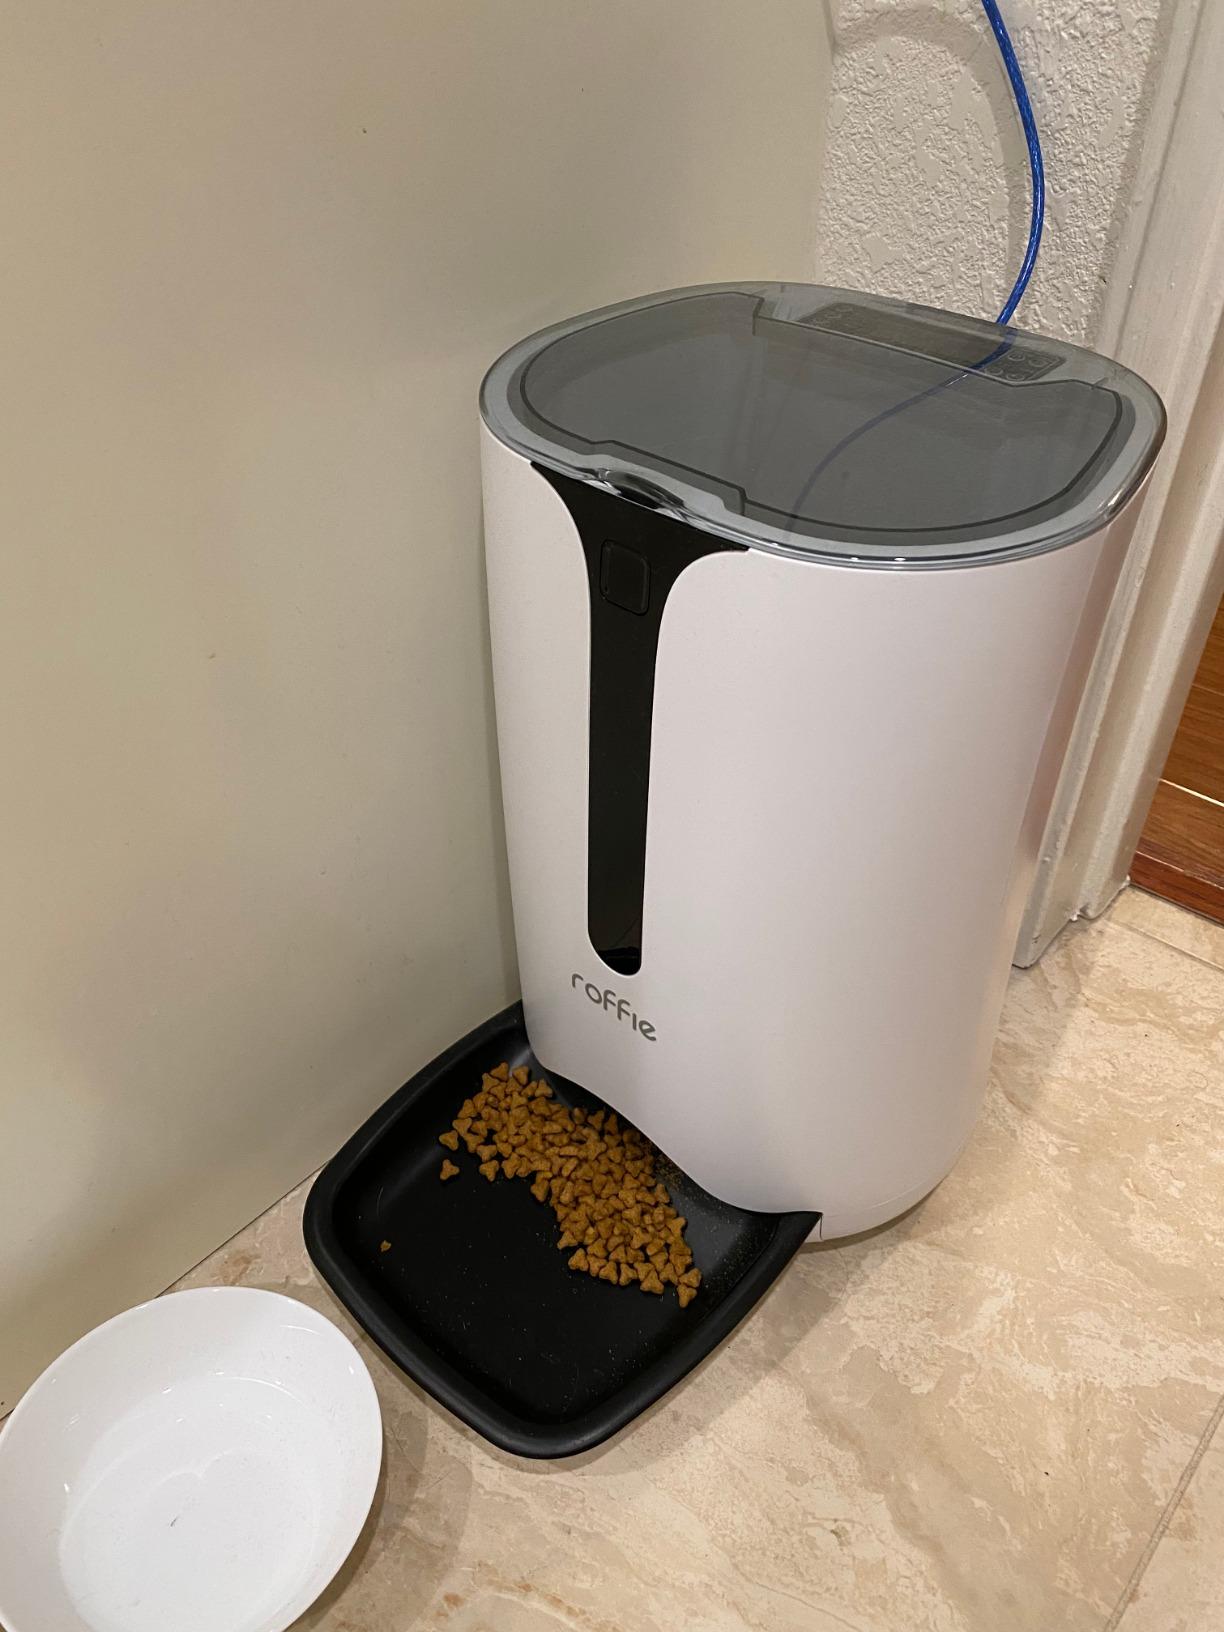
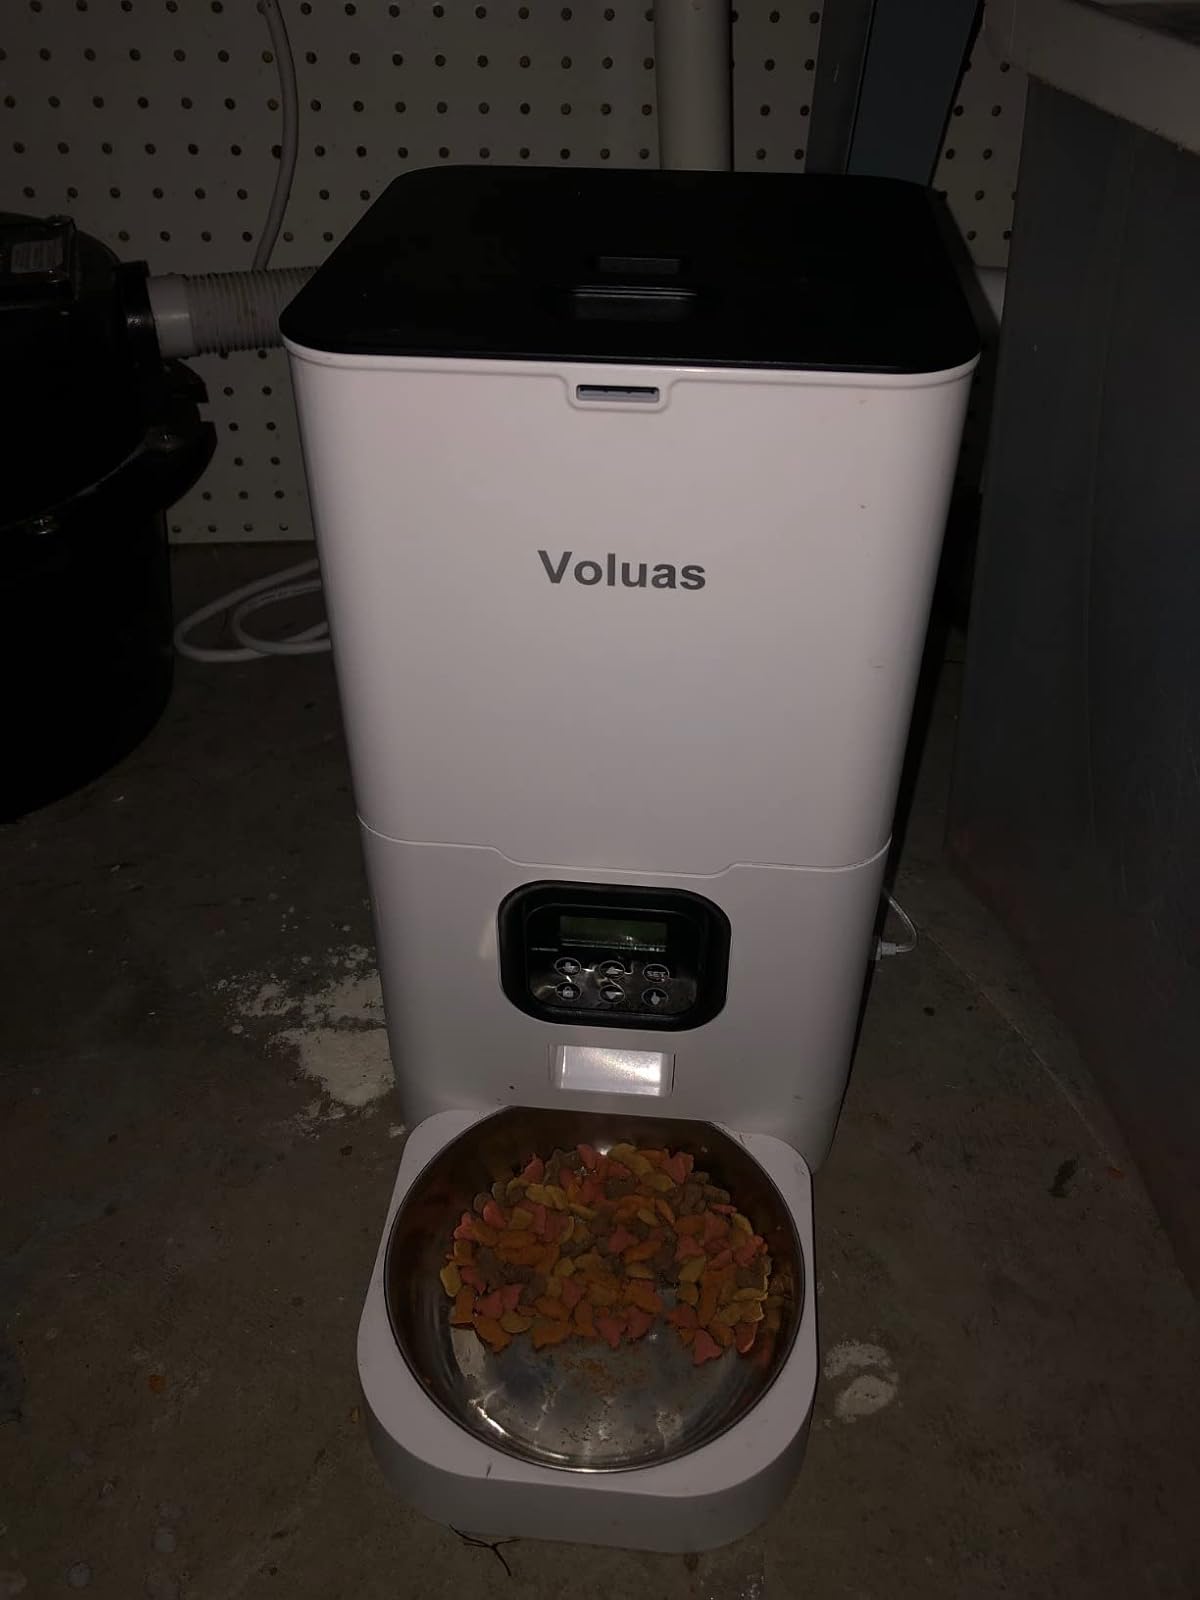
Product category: items_feeder
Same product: no